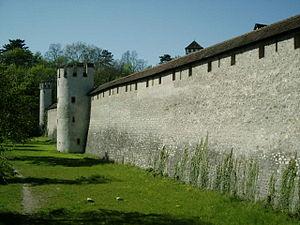
La Muraille de Bâle est l'ensemble de fortifications médiévales de la ville de Bâle en Suisse qui se développa entre 1080 et 1860.